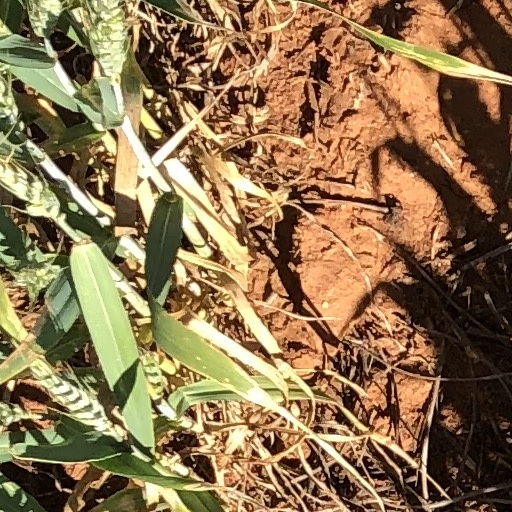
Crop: wheat